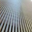
Label: skyscraper